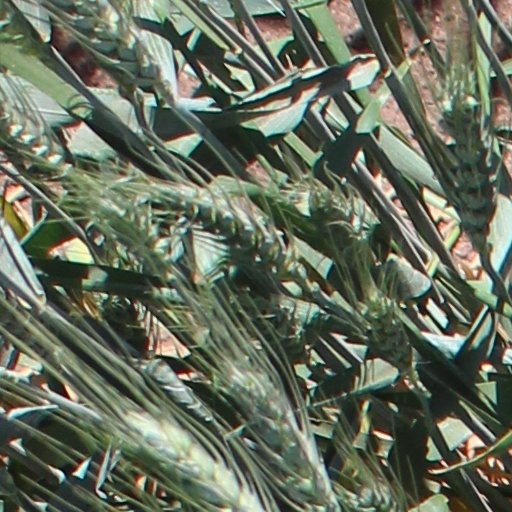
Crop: wheat